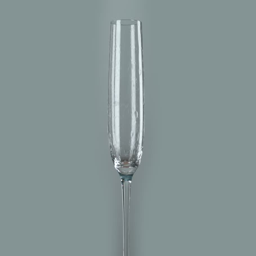
bubbles inside a glass of champagne .